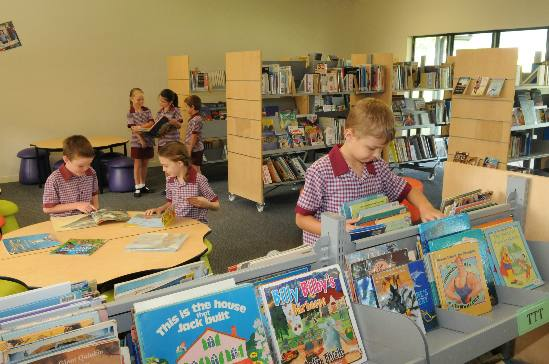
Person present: Yes